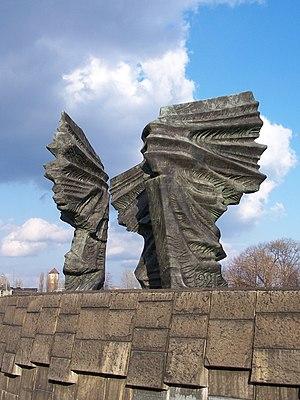
Les insurrections de Silésie sont une série de trois soulèvements armés de Polonais et de Silésiens polonais de Haute-Silésie, contre la république de Weimar de 1919 à 1921. La résistance silésienne espérait quitter l'Allemagne pour adhérer à la Deuxième République polonaise, créée à la suite de la Première Guerre mondiale. Depuis la fin de la Seconde Guerre mondiale, ces événements sont célébrés comme éléments essentiels de la fierté nationale polonaise.